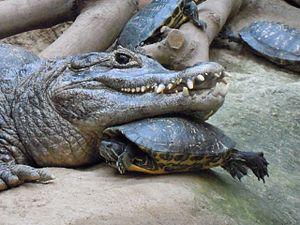
crocodile